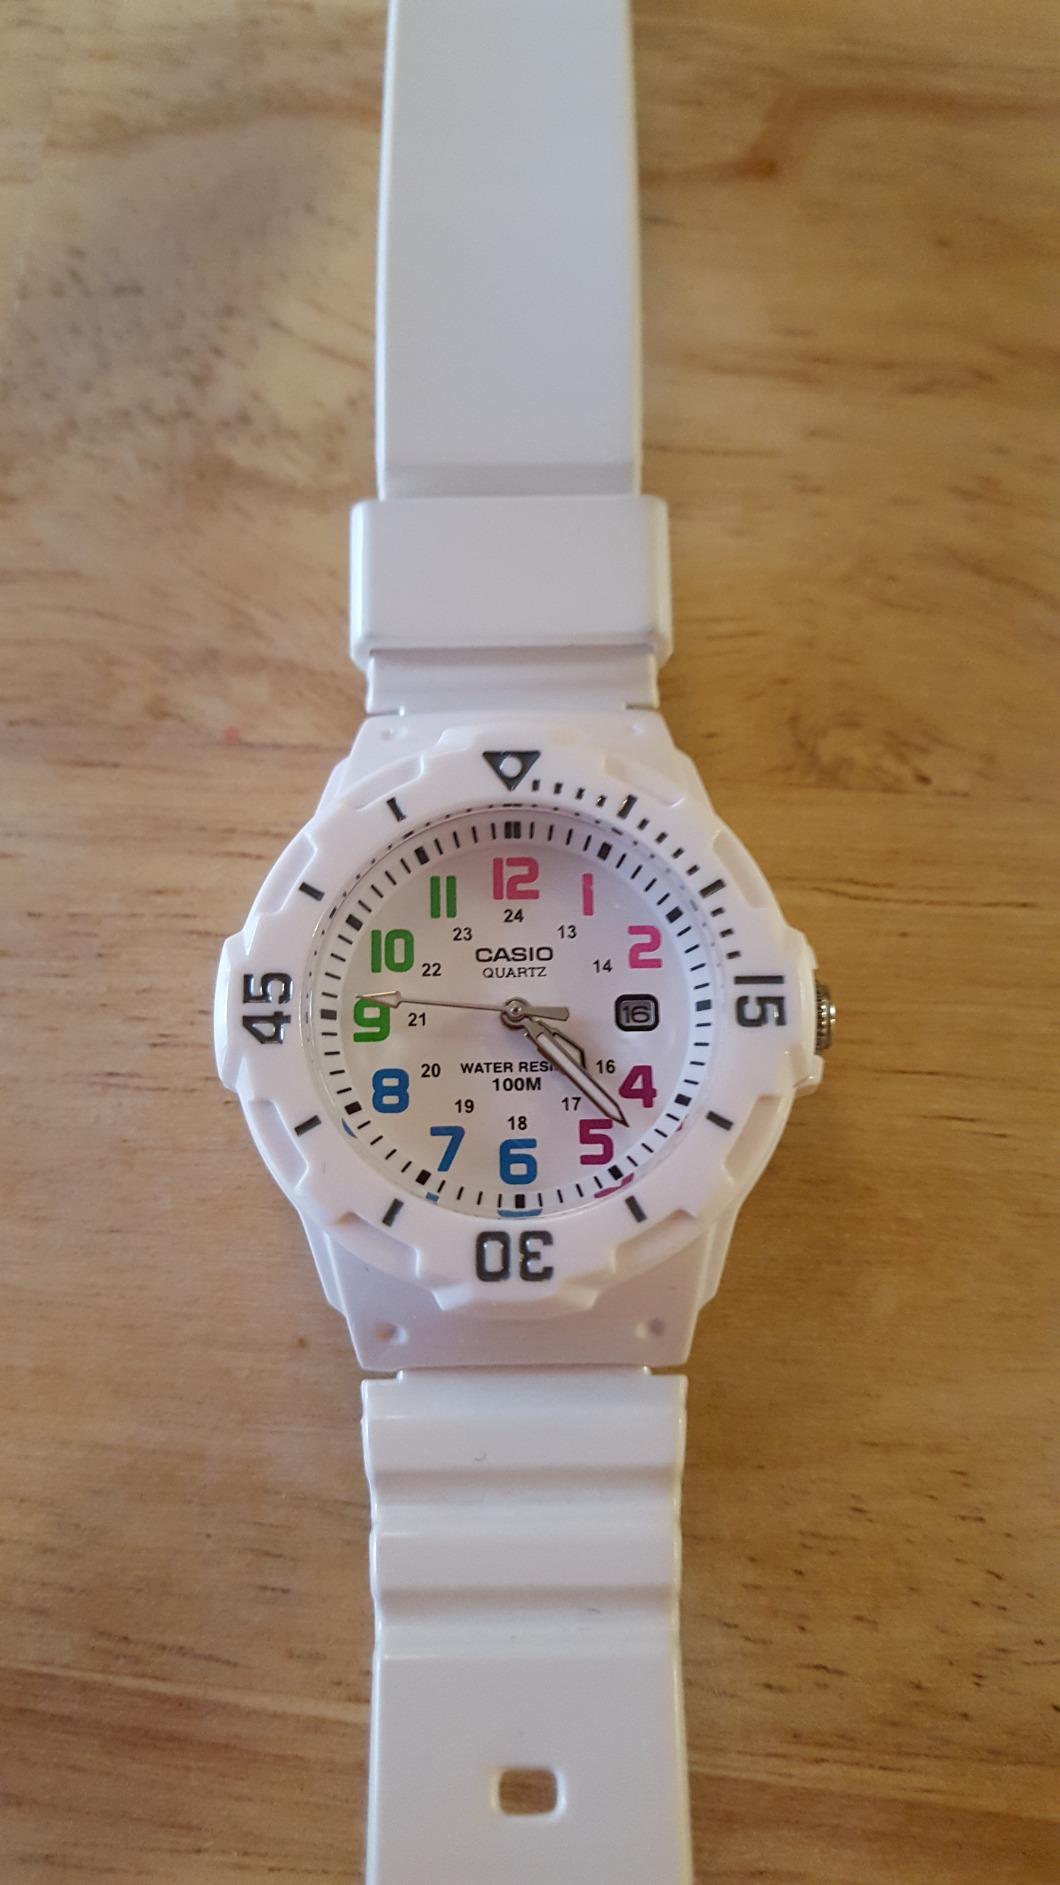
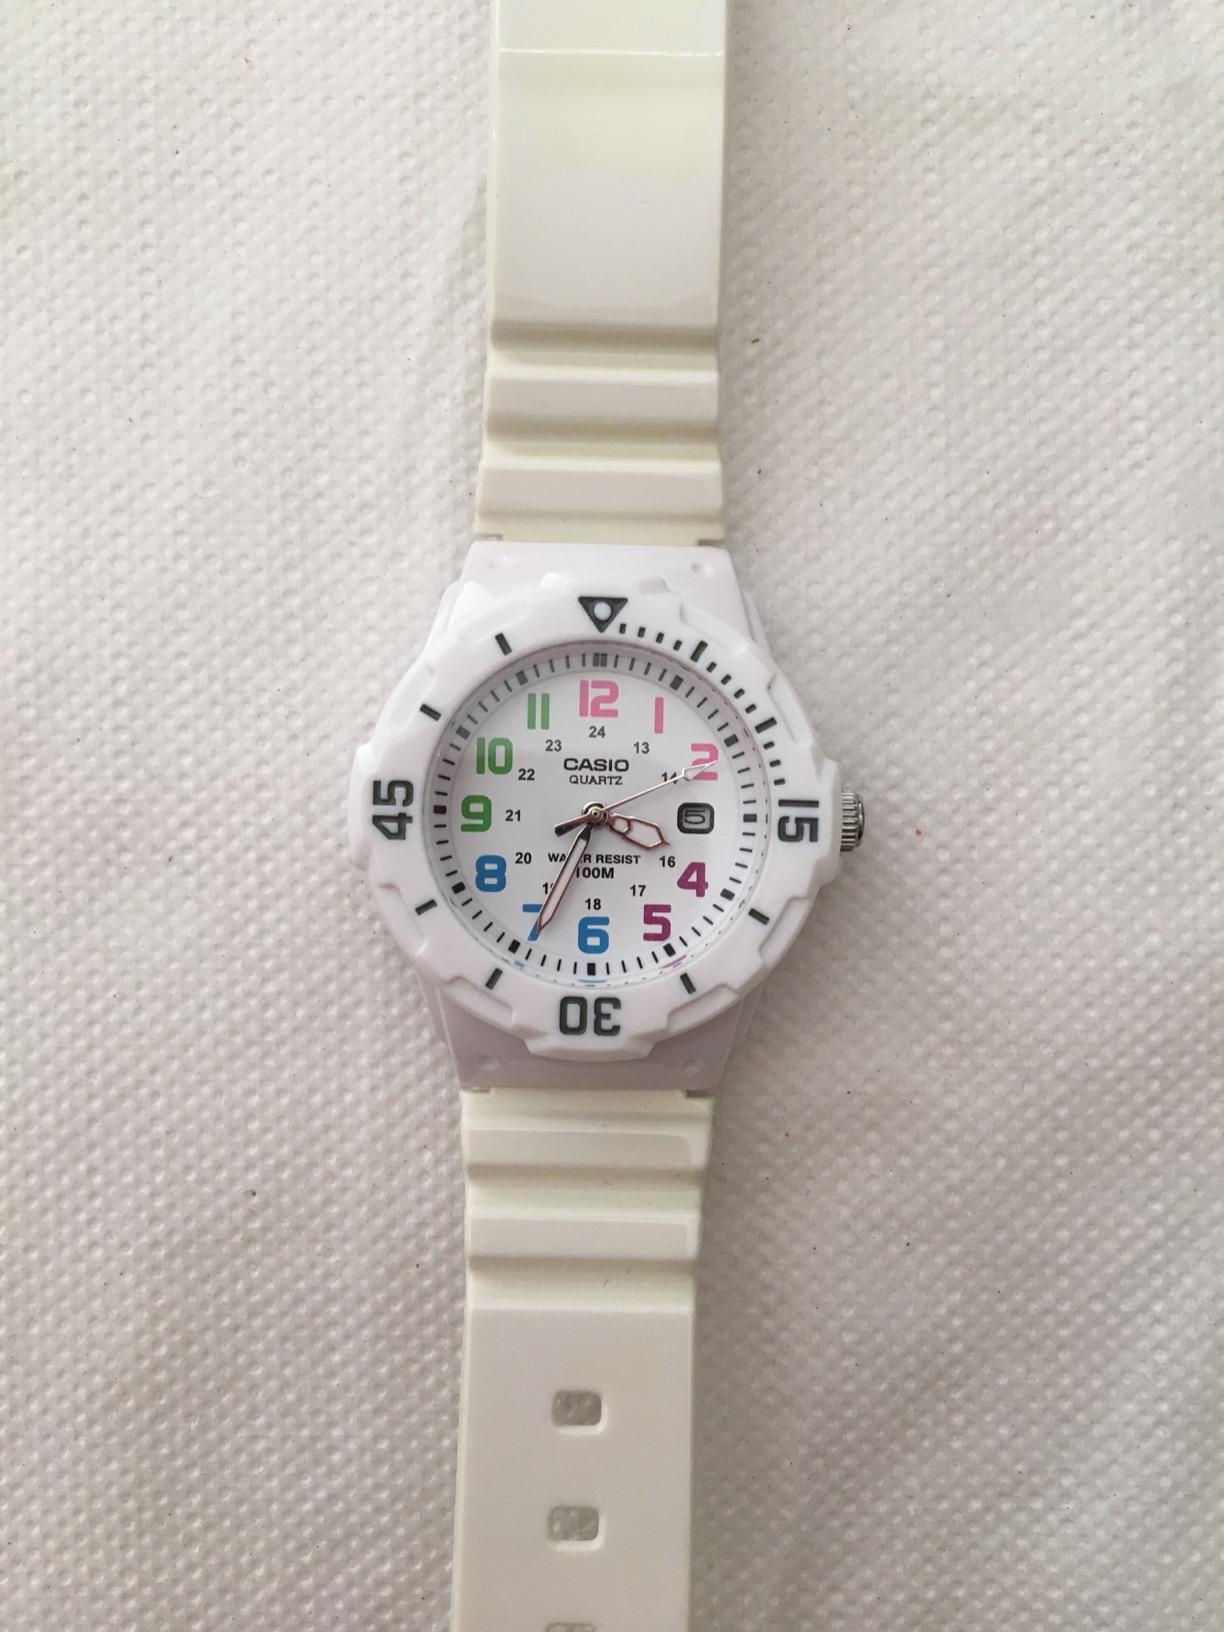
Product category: accessories_watch
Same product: yes